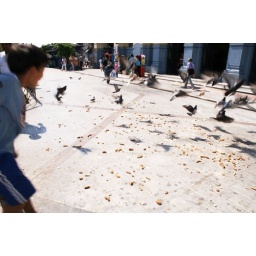
flying birds in greece